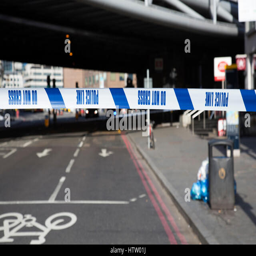
structure was evacuated due to an abandoned vehicle .